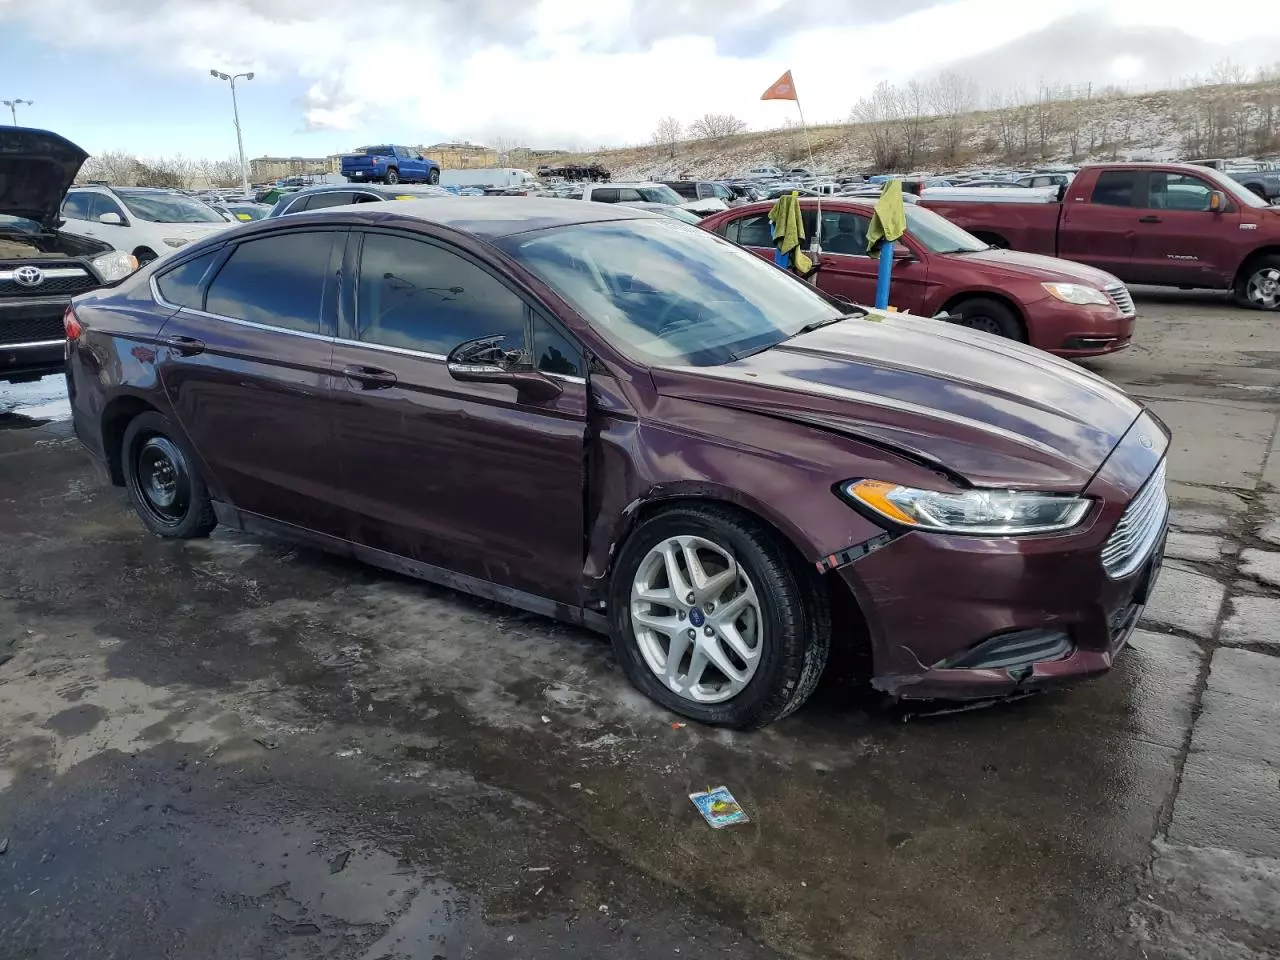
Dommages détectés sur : pare-choc avant, capot, aile avant droite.
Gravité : mineur